Belgium

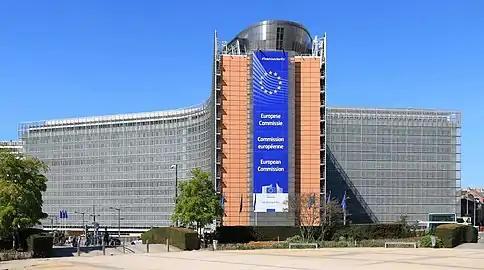
The Berlaymont building in Brussels, seat of the European Commission

The main political parties of the 19th century were the Catholic Party and the Liberal Party, with the Belgian Labour Party emerging towards the end of the 19th century. French was originally the official language used by the nobility and the bourgeoisie, especially after the rejection of the Dutch monarchy. French progressively lost its dominance as Dutch began to recover its status. This recognition became official in 1898, and in 1967, the parliament accepted a Dutch version of the Constitution.